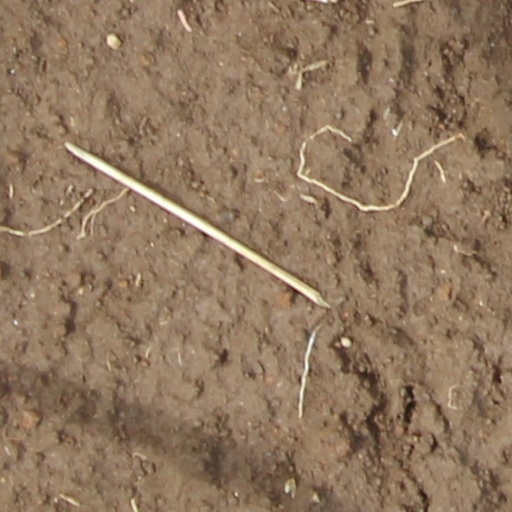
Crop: wheat